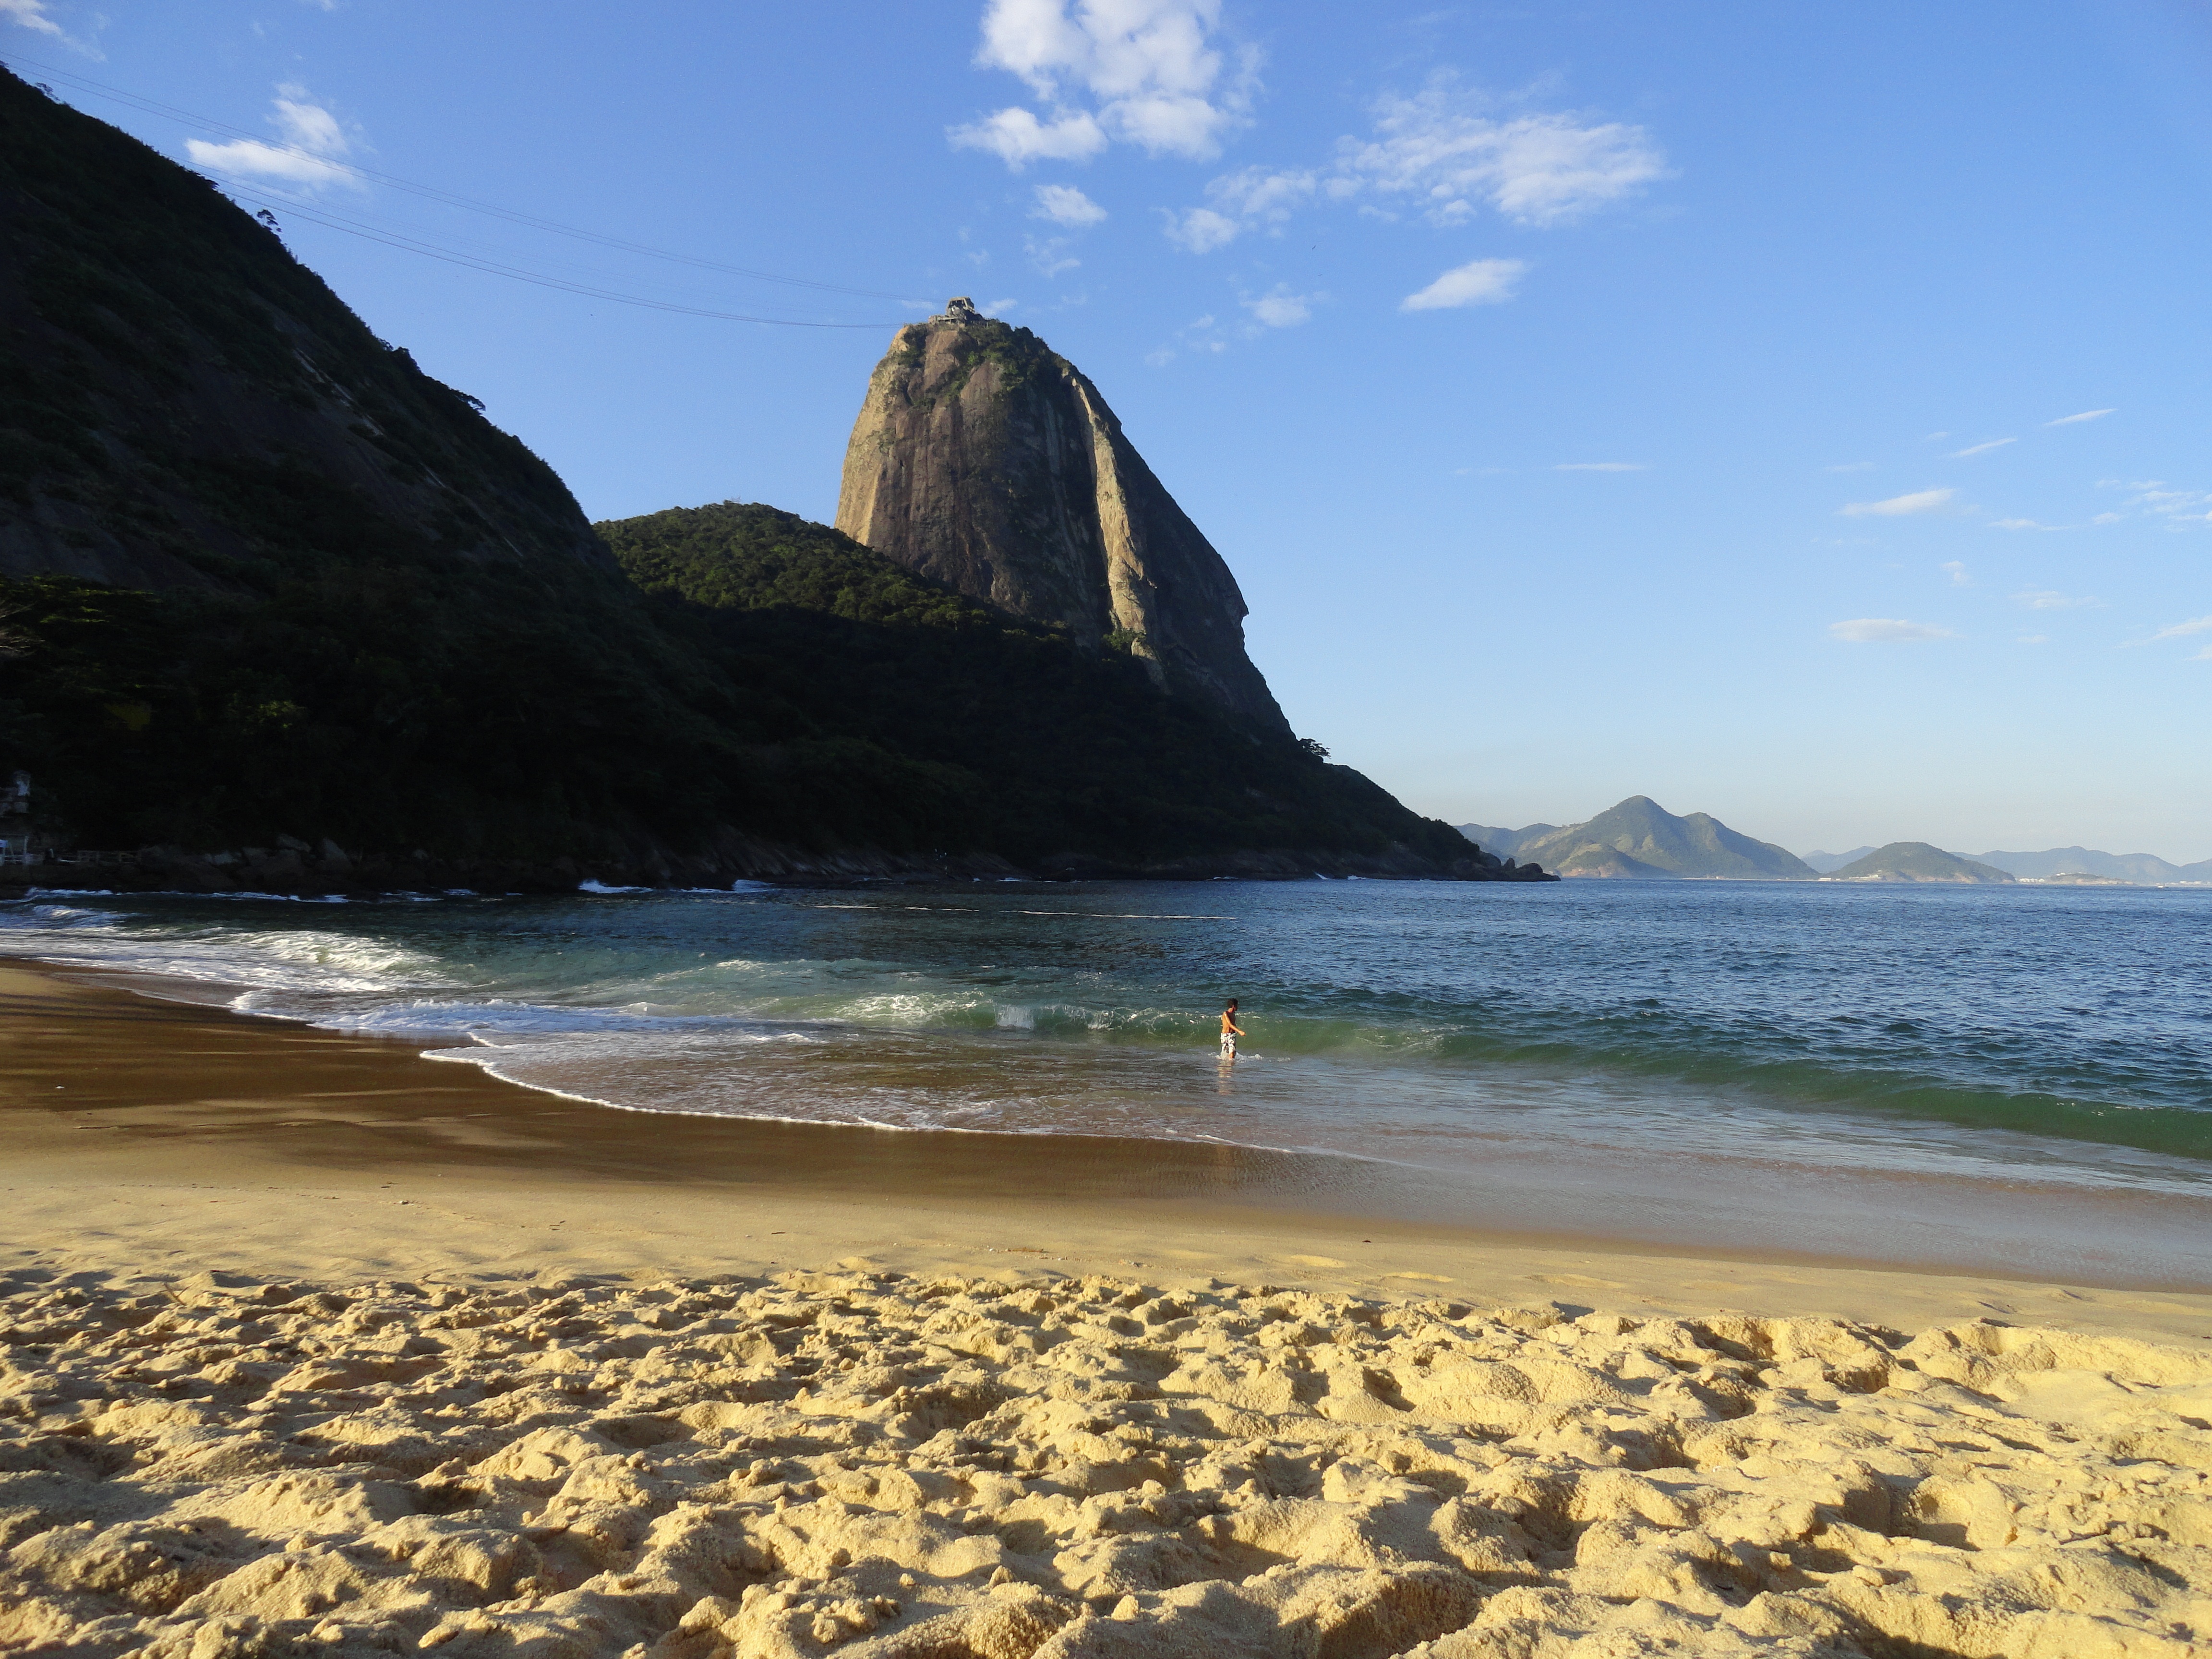
beach, sea, coast, sand, rock, ocean, shore, wave, vacation, cliff, cove, bay, terrain, material, body of water, rio de janeiro, brazil, cape, landform, urca, sugar loaf p o de a car, red beach, wind wave